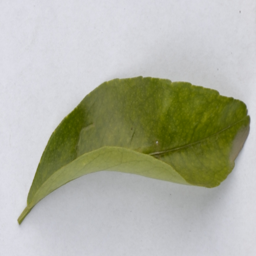
Plant part: leaf
Disease: healthy